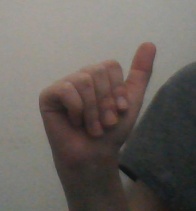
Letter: dhad